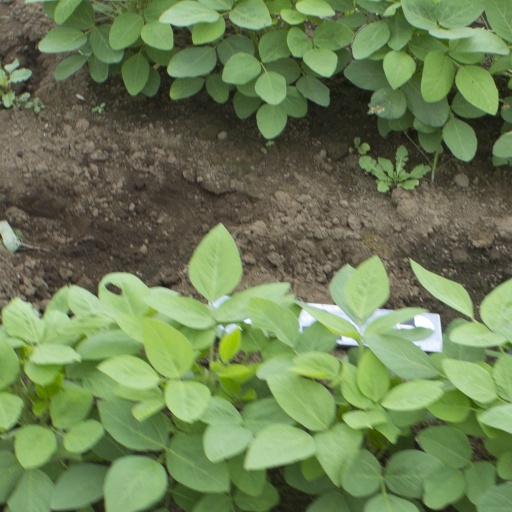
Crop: soybean